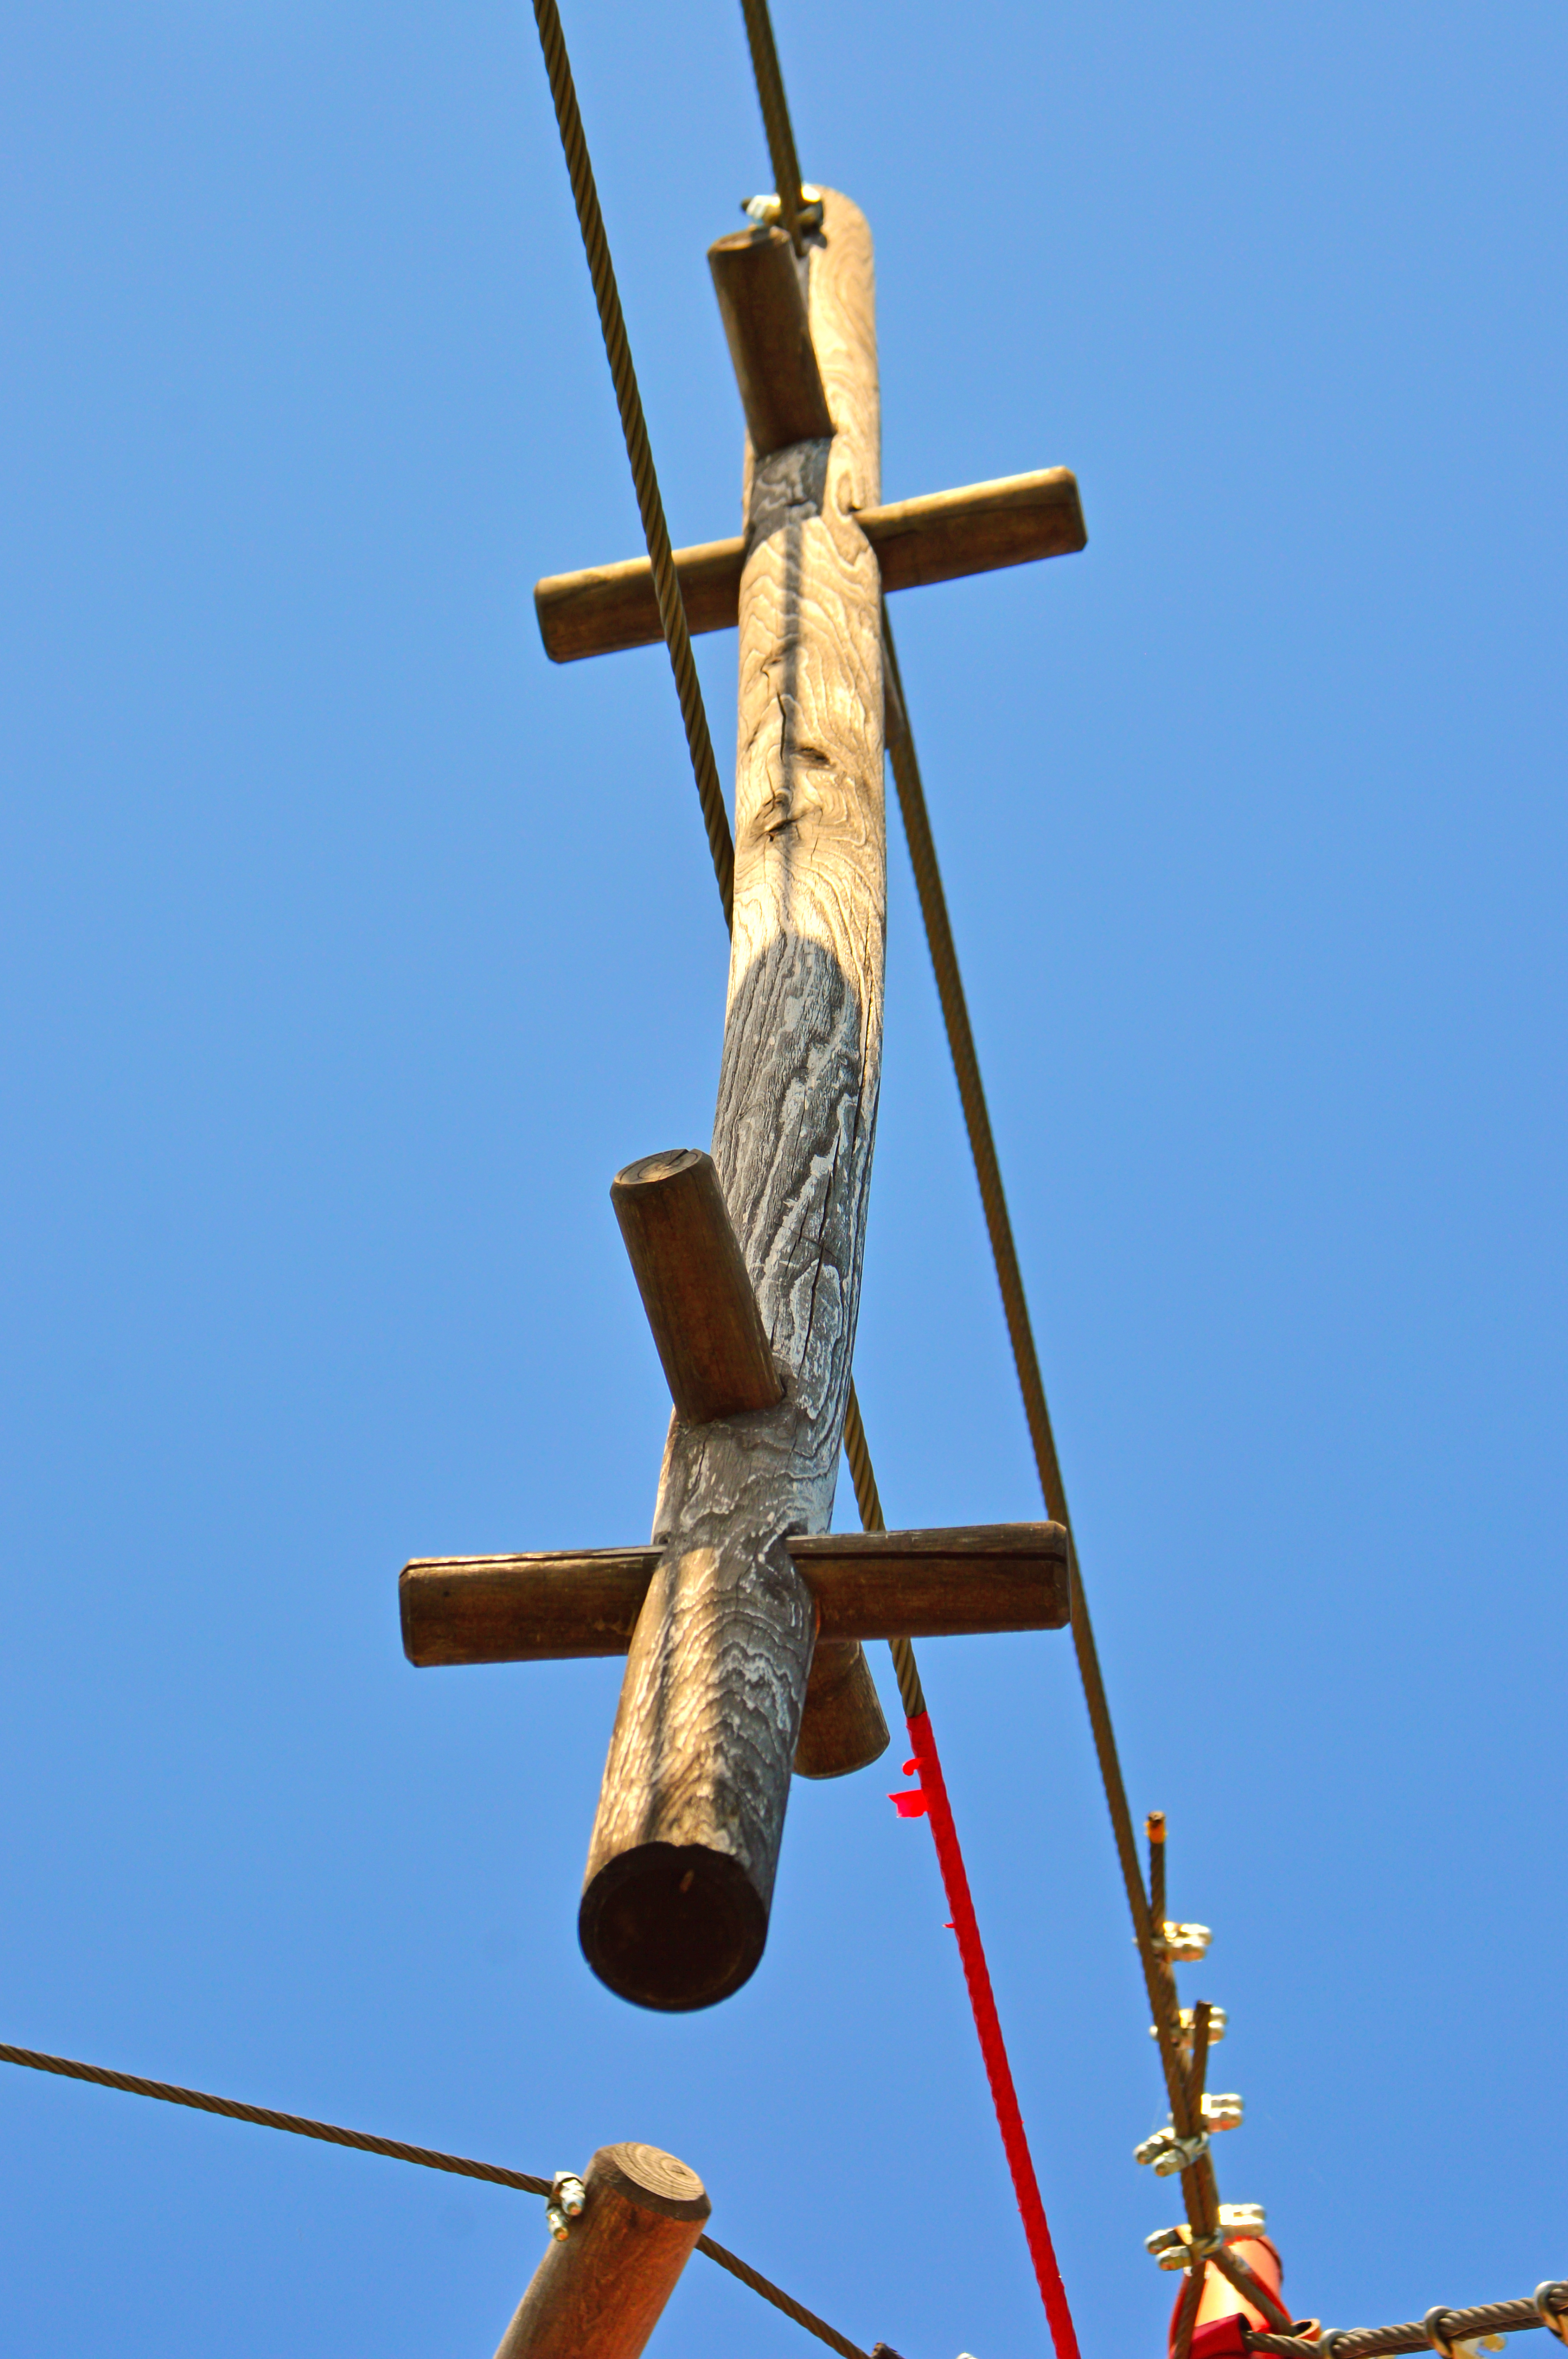
adventure, park, climbing, rope, high, forest, outdoor, zip, safety, sport, activity, nature, equipment, extreme, brave, fun, tree, leisure, summer, risk, young, line, helmet, family, challenge, sky, blue, technology, mast, background, industry, tall, industrial, metal, sea, sail, old, nautical, cable, travel, navy, public utility, cross, electrical supply, electricity, pole